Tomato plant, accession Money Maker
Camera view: tilt-top (135 deg); turntable rotation: 210 degrees
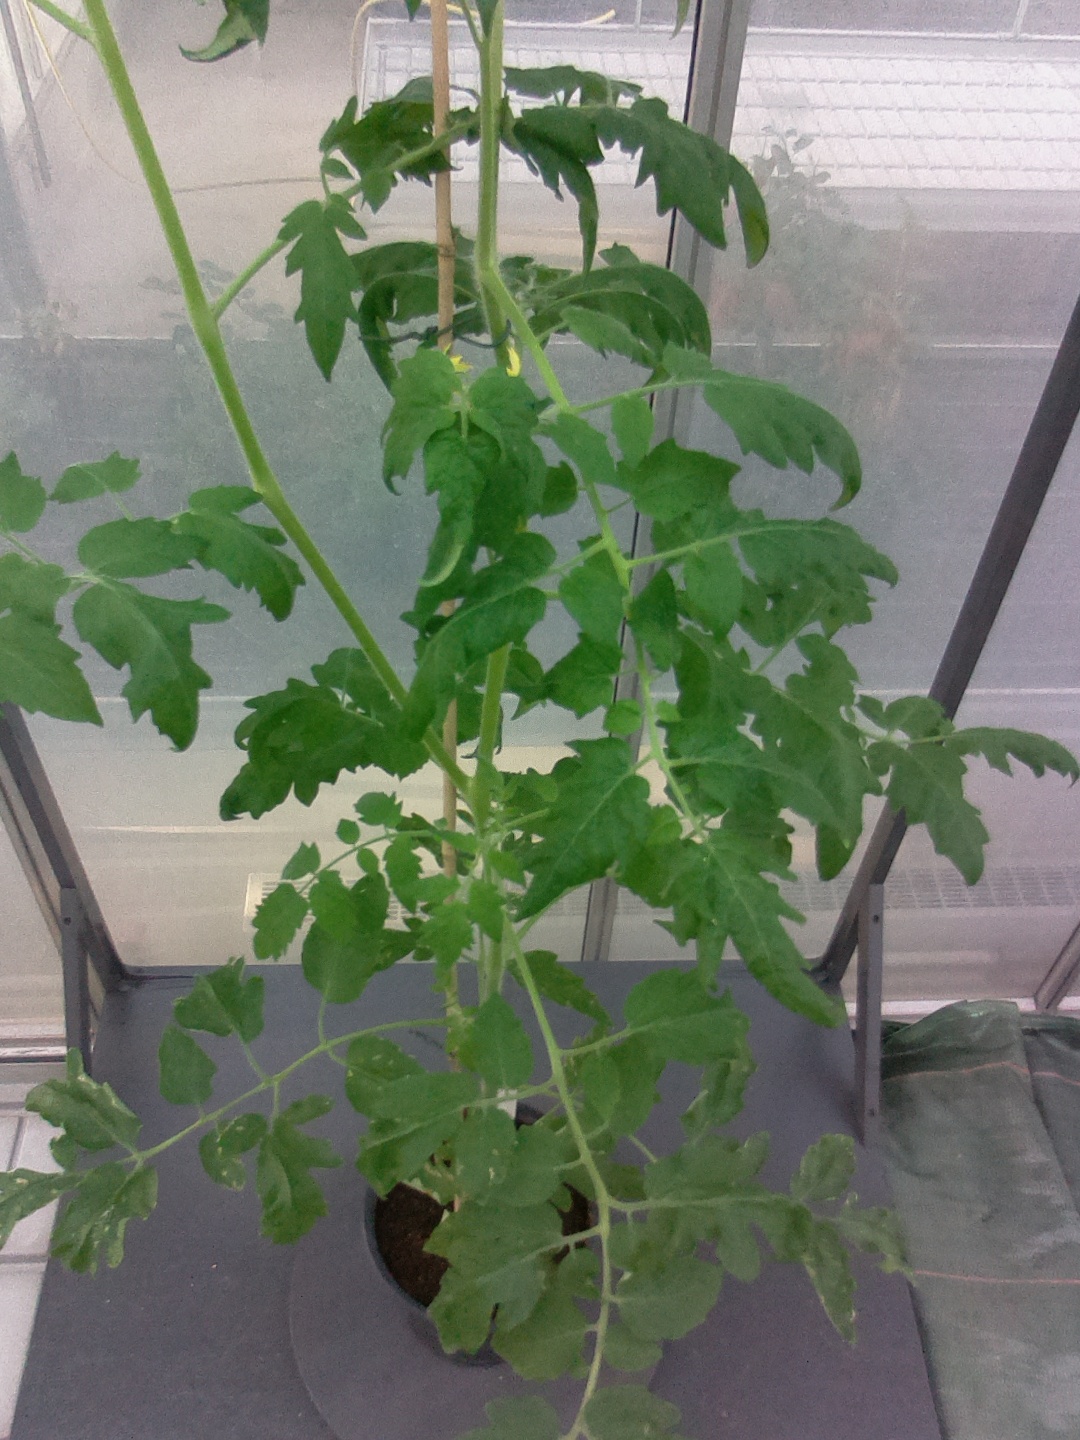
BBCH growth stage 70: Fruits at the main stem or branches visibles